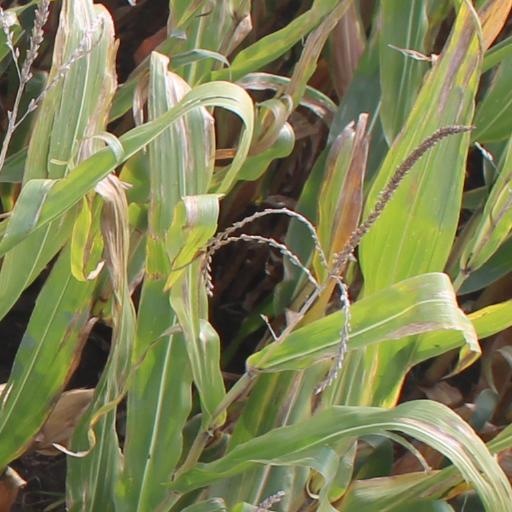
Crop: maize; corn